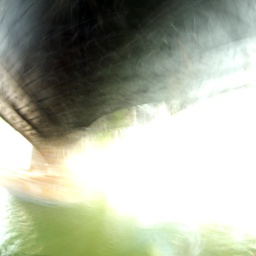
under a bridge on the river Cam